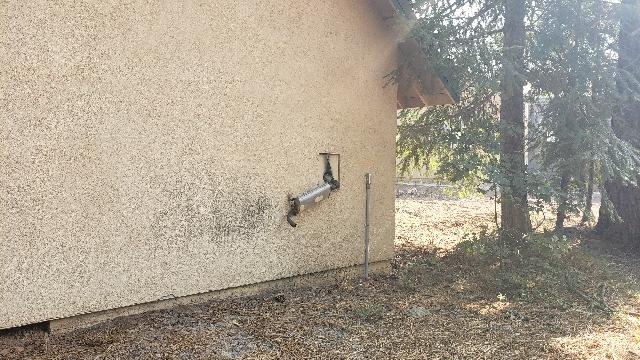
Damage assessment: no_damage